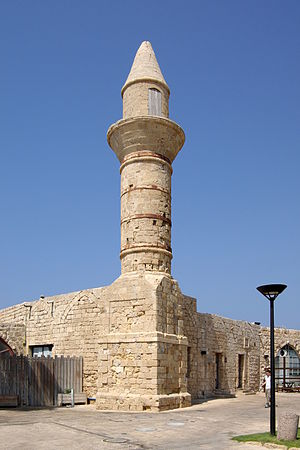
Caesarea Maritima / Historie
Moskeen i Caesarea Maritima
Caesarea Maritima var en antik havneby i det nuværende Israel, som oprindeligt hed Pyrgo Strato og var grundlagt af fønikerne. Byen blev udbygget af Herodes den Store omkring år 25-13 f.Kr. som gav den navnet Caesarea Maritima for at ære den romerske kejser. Stedet, som ligger ved den israelske middelhavskyst mellem Tel Aviv og Haifa, kaldes i dag Horbat Qesari.